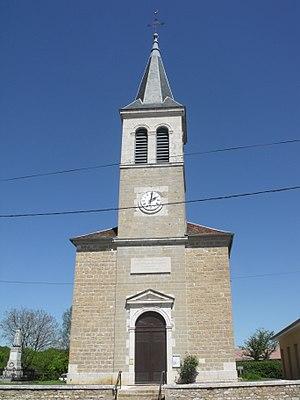
Eglise de Berthelange, Doubs, France
Berthelange est une commune française située dans le département du Doubs, en région Bourgogne-Franche-Comté.